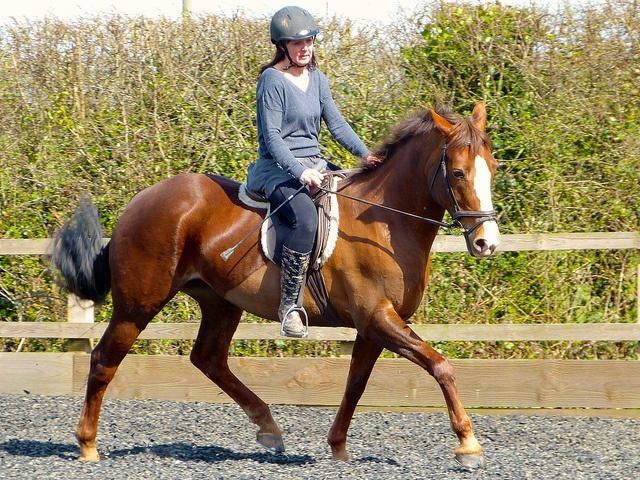
A woman riding on the back of a brown horse.
A woman rides atop a trotting horse.
A woman is riding a brown horse along a track.
A woman wearing a helmet is riding a horse.
Woman riding on the back of a large brown horse.